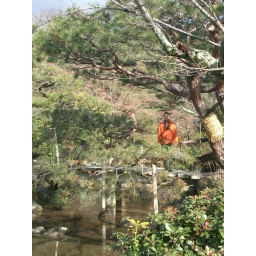
Suspicious orange person in the trees...